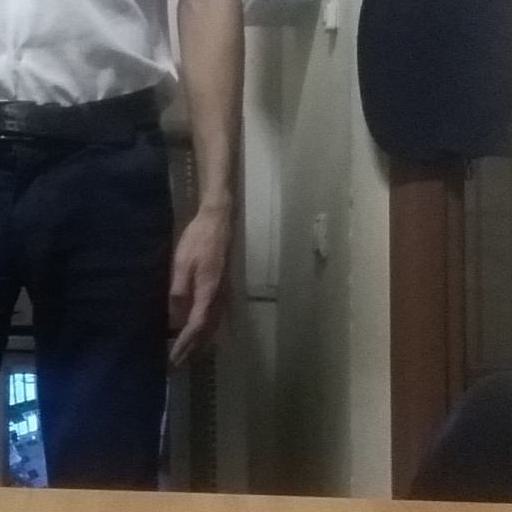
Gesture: no_gesture